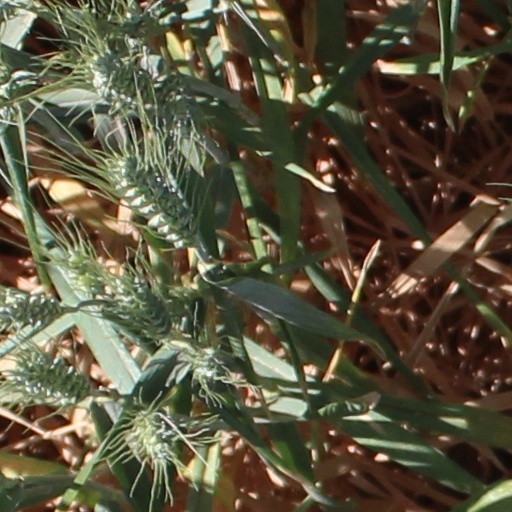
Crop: wheat